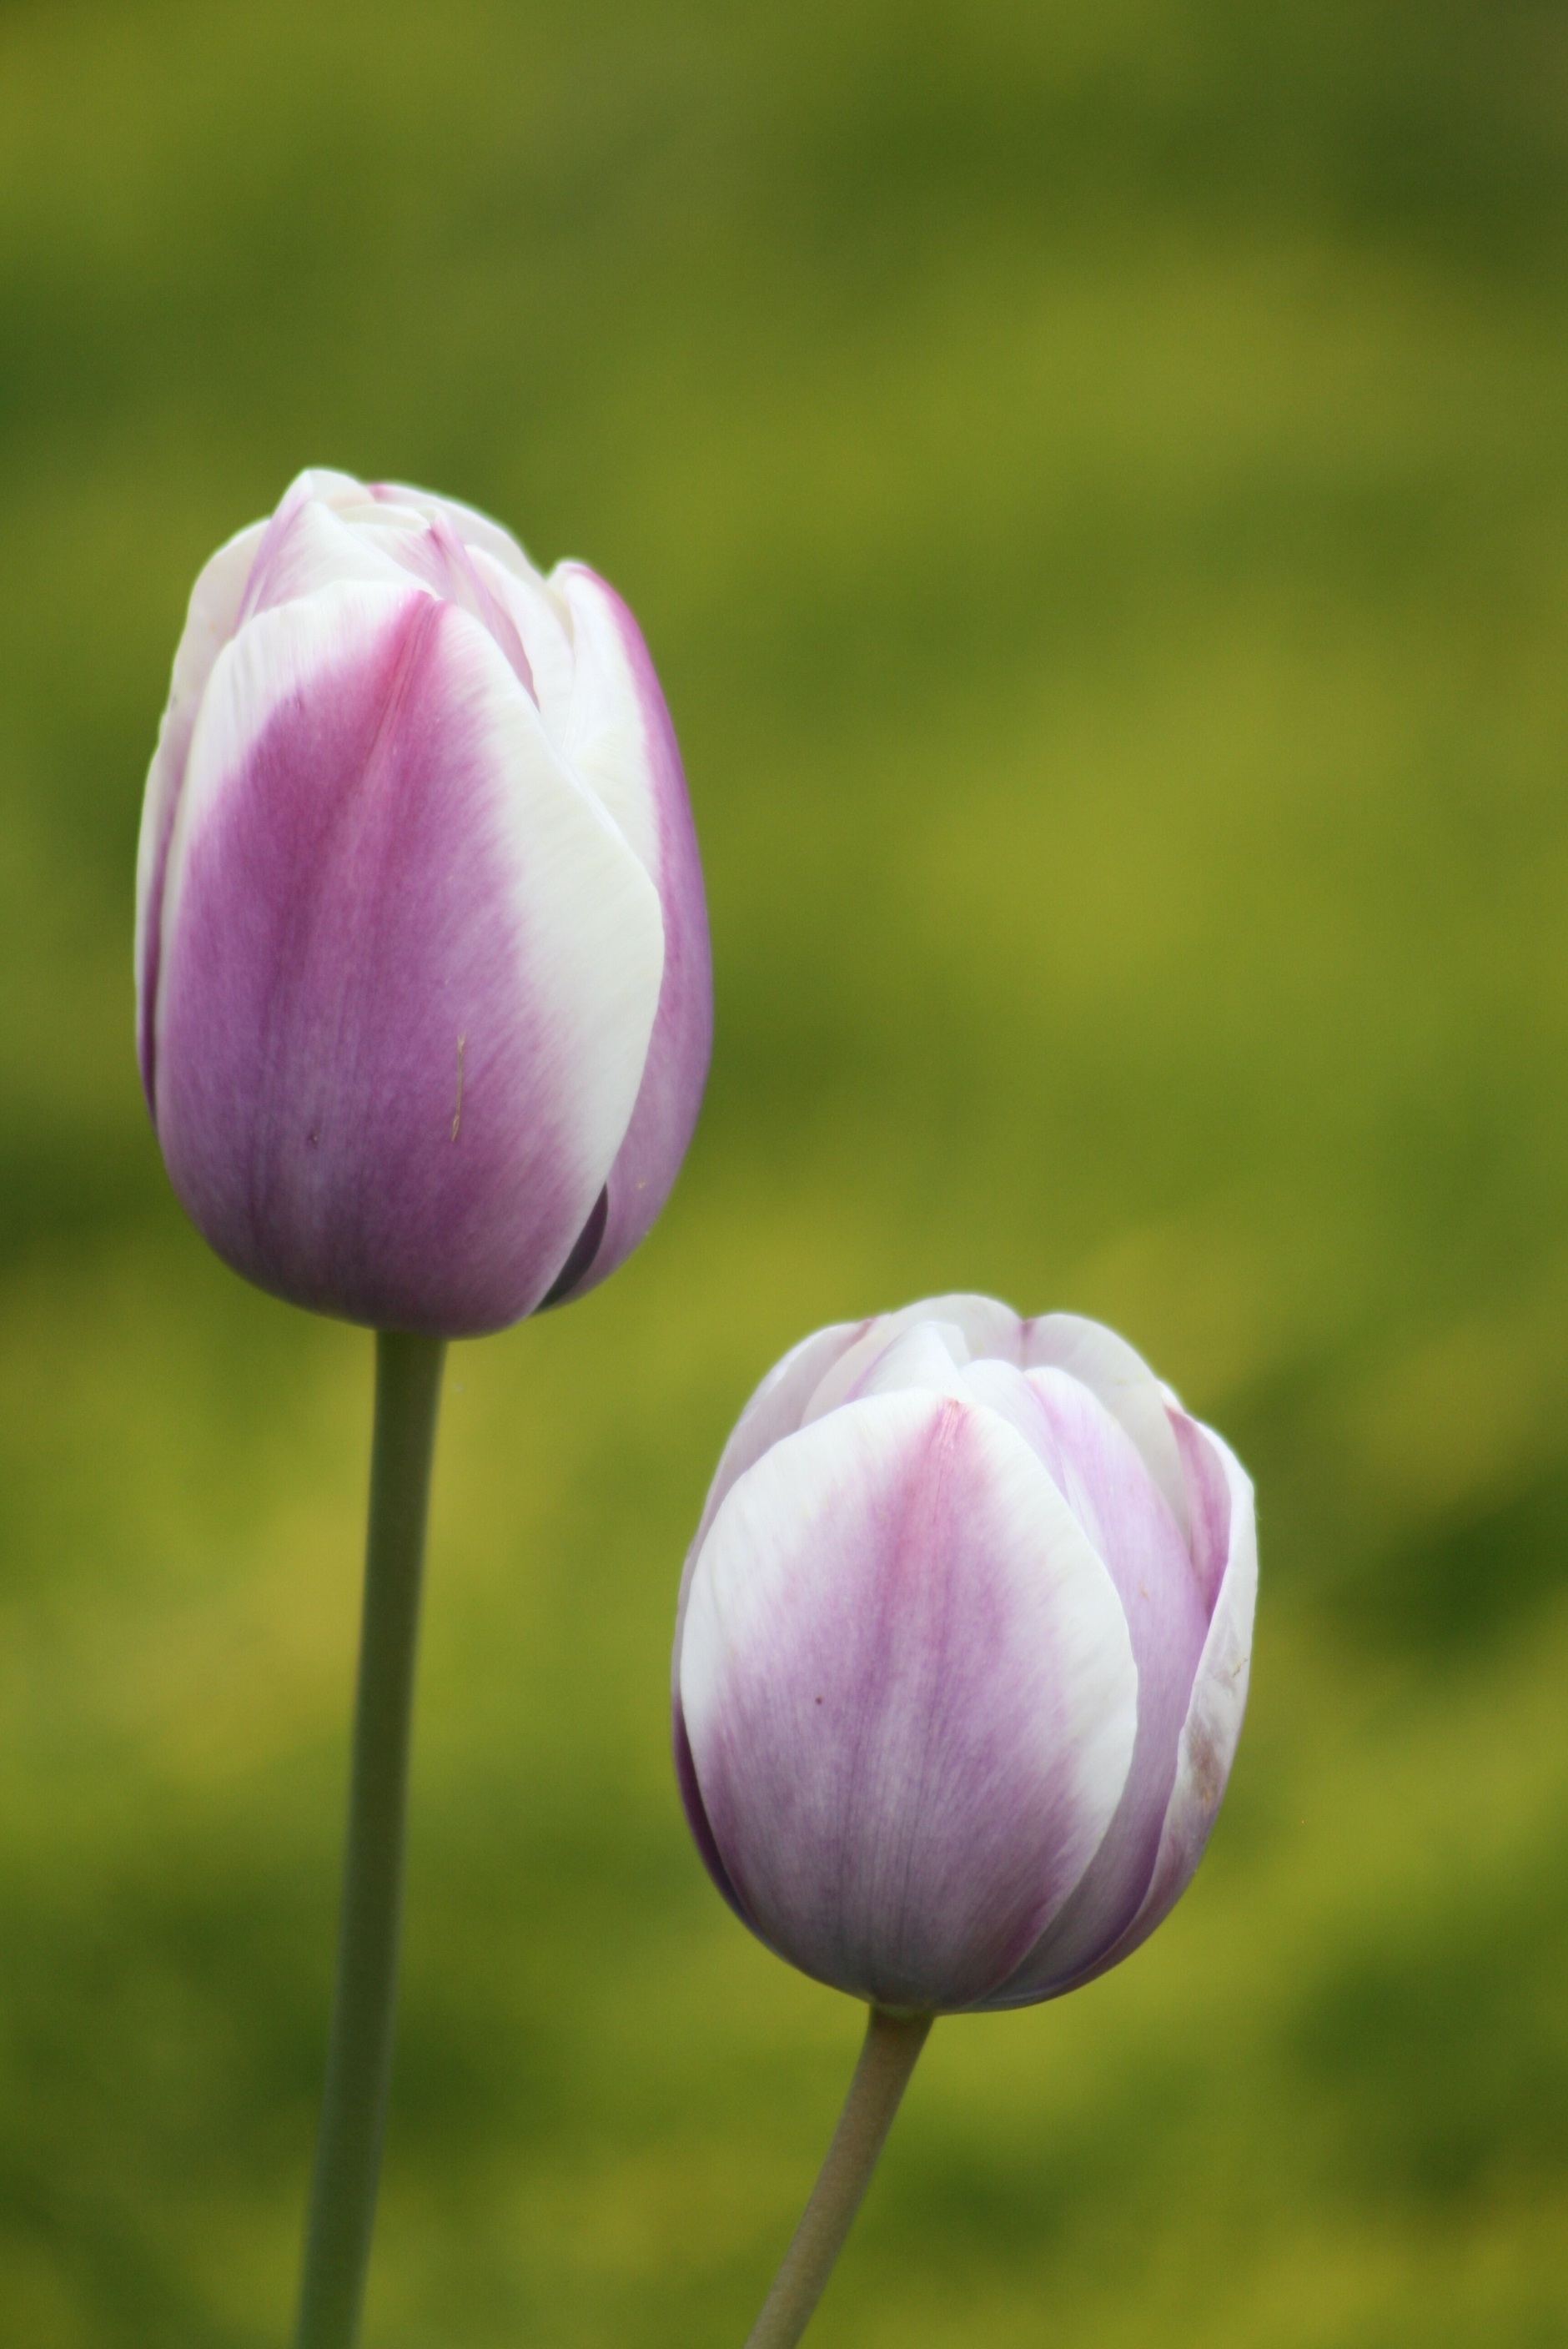
nature, blossom, plant, flower, purple, petal, tulip, sacred lotus, aquatic plant, flora, lotus, macro photography, flowering plant, lily family, plant stem, land plant, lotus family